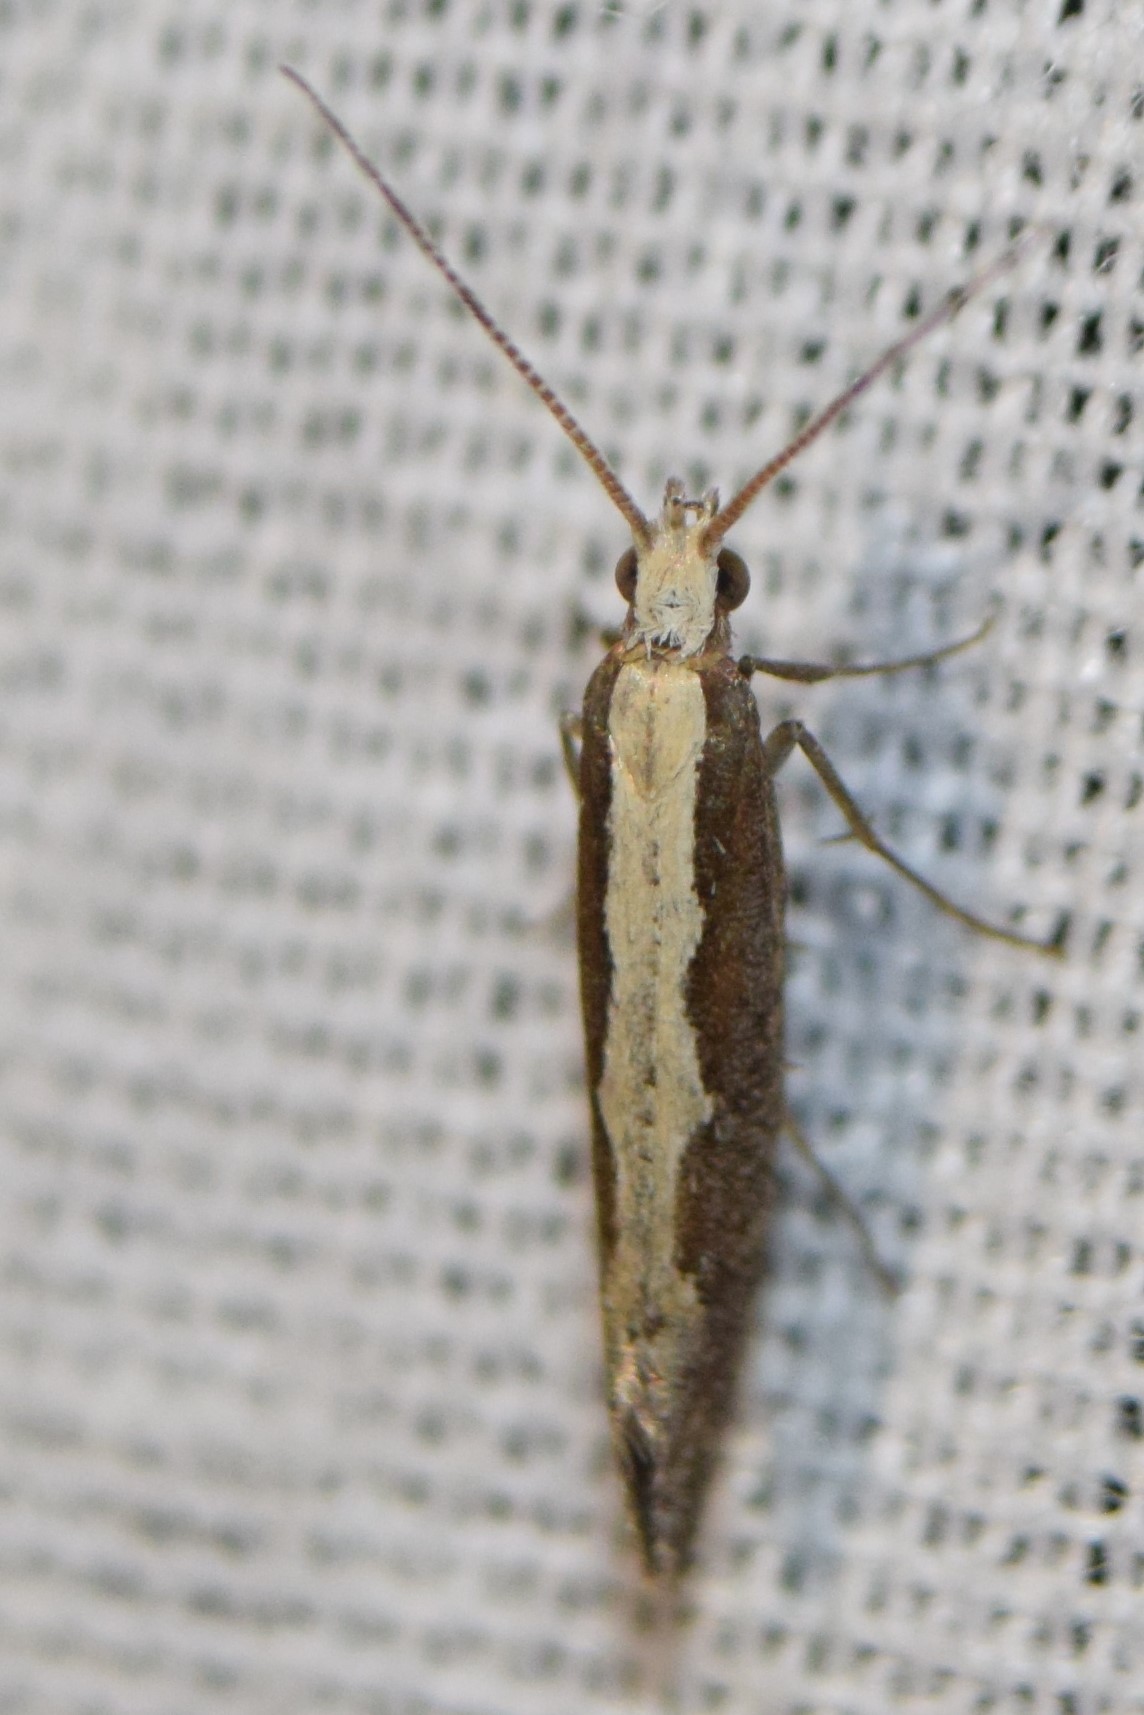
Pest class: diamondback_moth